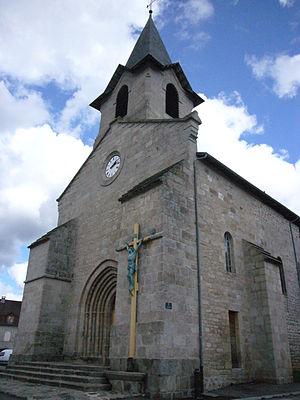
La Jonchère-Saint-Maurice est une commune française située dans le département de la Haute-Vienne, en région Nouvelle-Aquitaine.